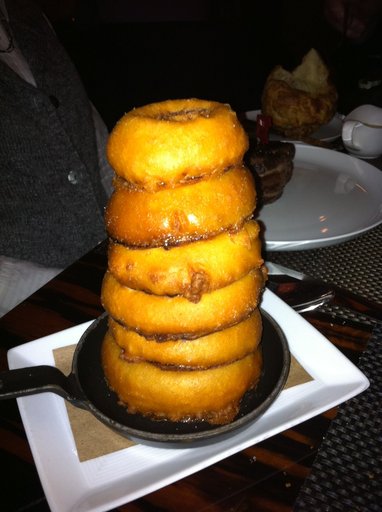
Label: onion_rings